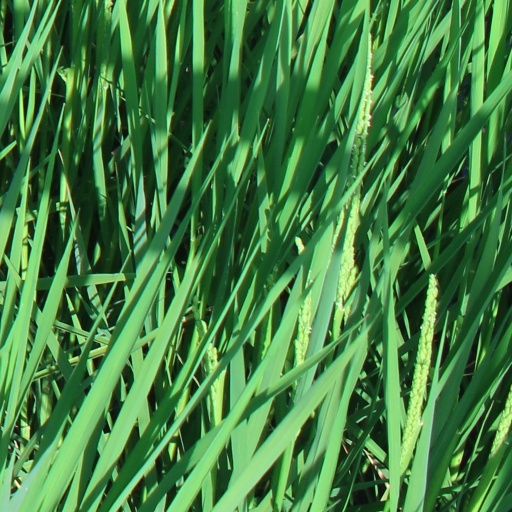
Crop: rice